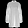
Label: Dress